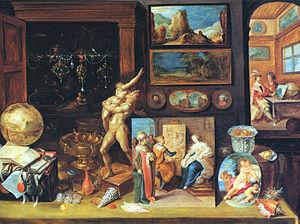
Les cabinets de curiosités étaient des pièces, ou parfois des meubles, où étaient entreposées et exposées des « choses rares, nouvelles, singulières », pour reprendre la définition du Littré : on y trouvait un mélange hétéroclite comprenant :